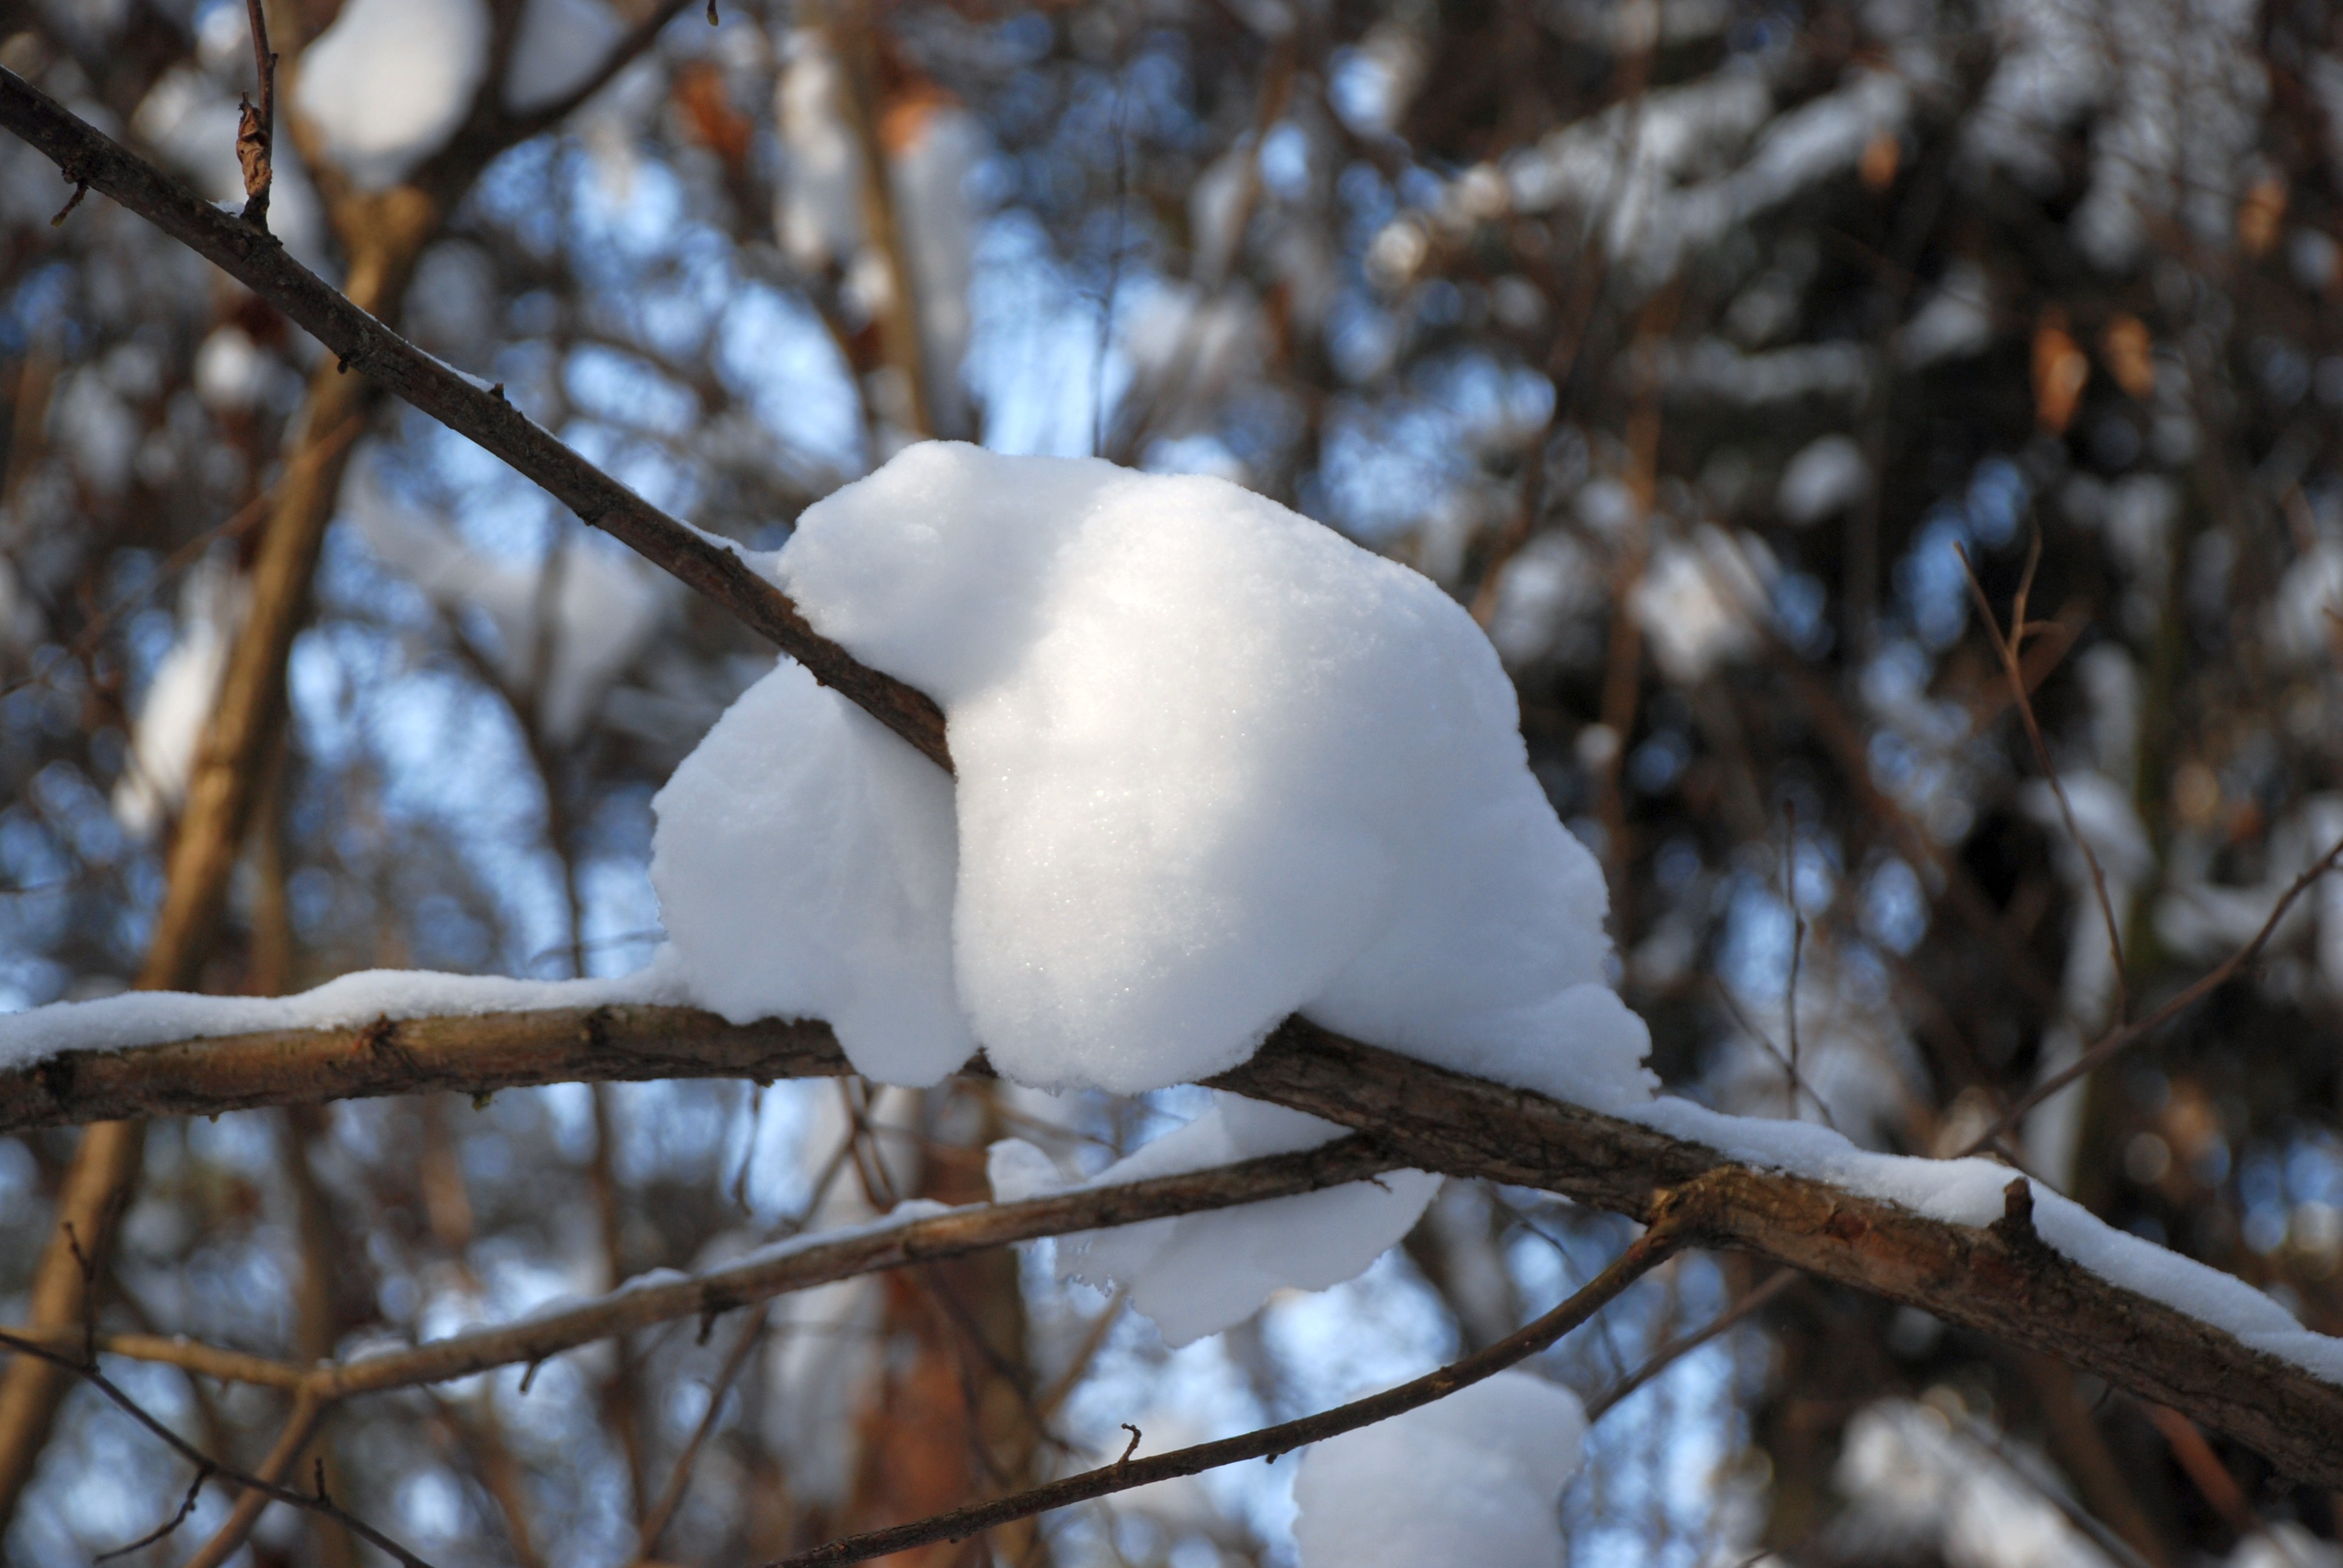
tree, nature, branch, snow, winter, bird, flower, wildlife, ice, spring, weather, nikon, season, fauna, russia, d80, mywinners, nikond80, moscowregion, krasnogorsk, freezing, old world flycatcher, perching bird